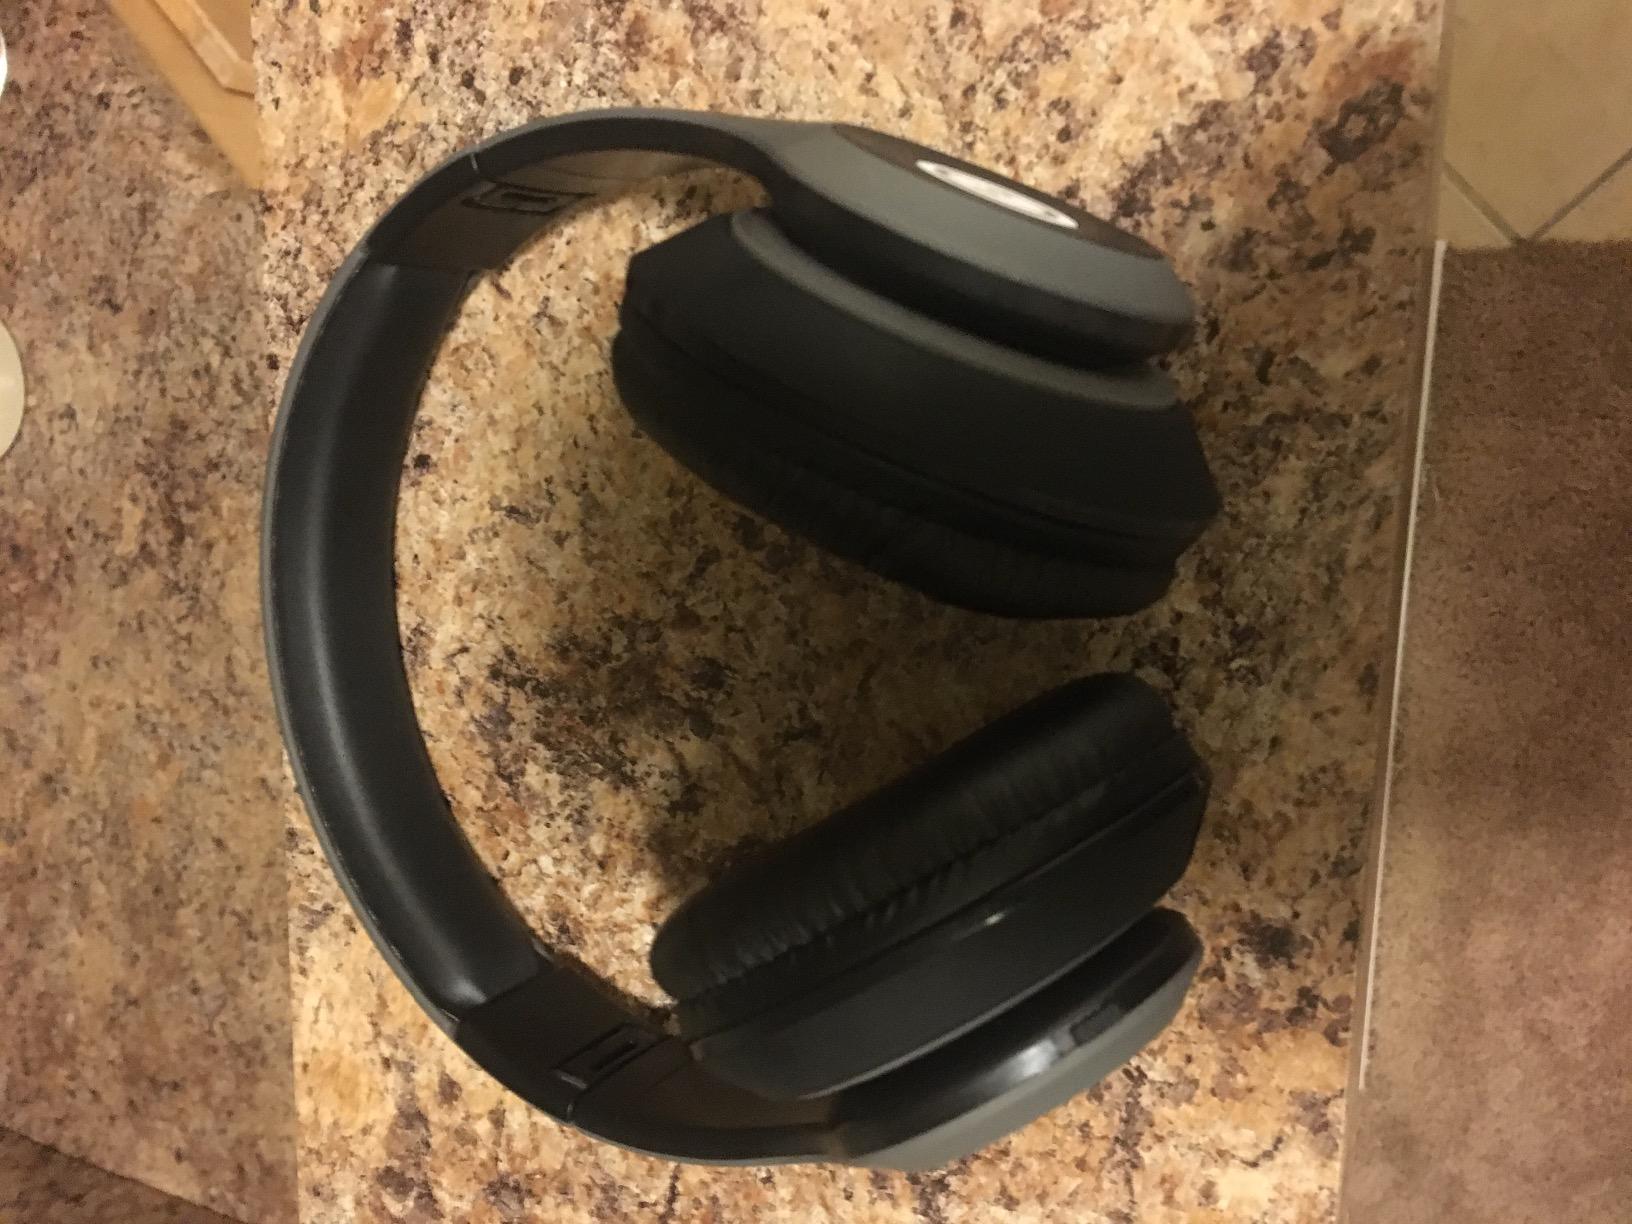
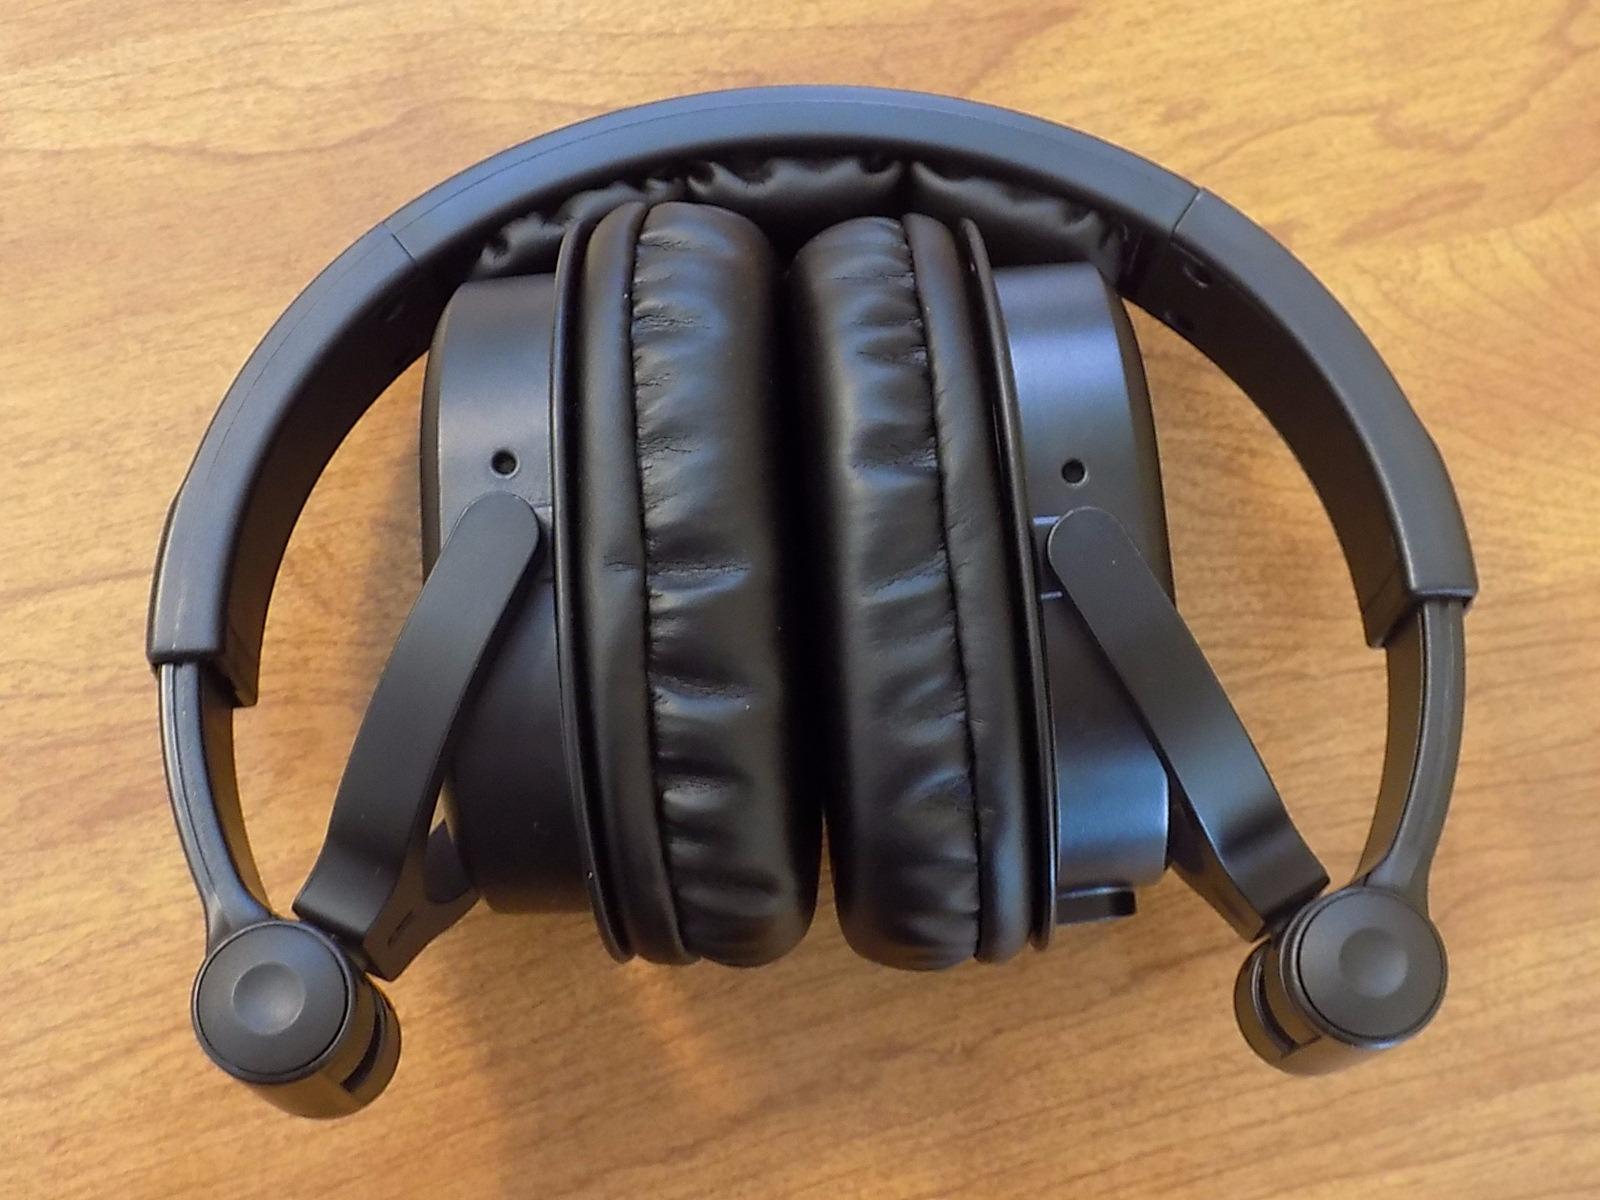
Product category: headphones
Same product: no